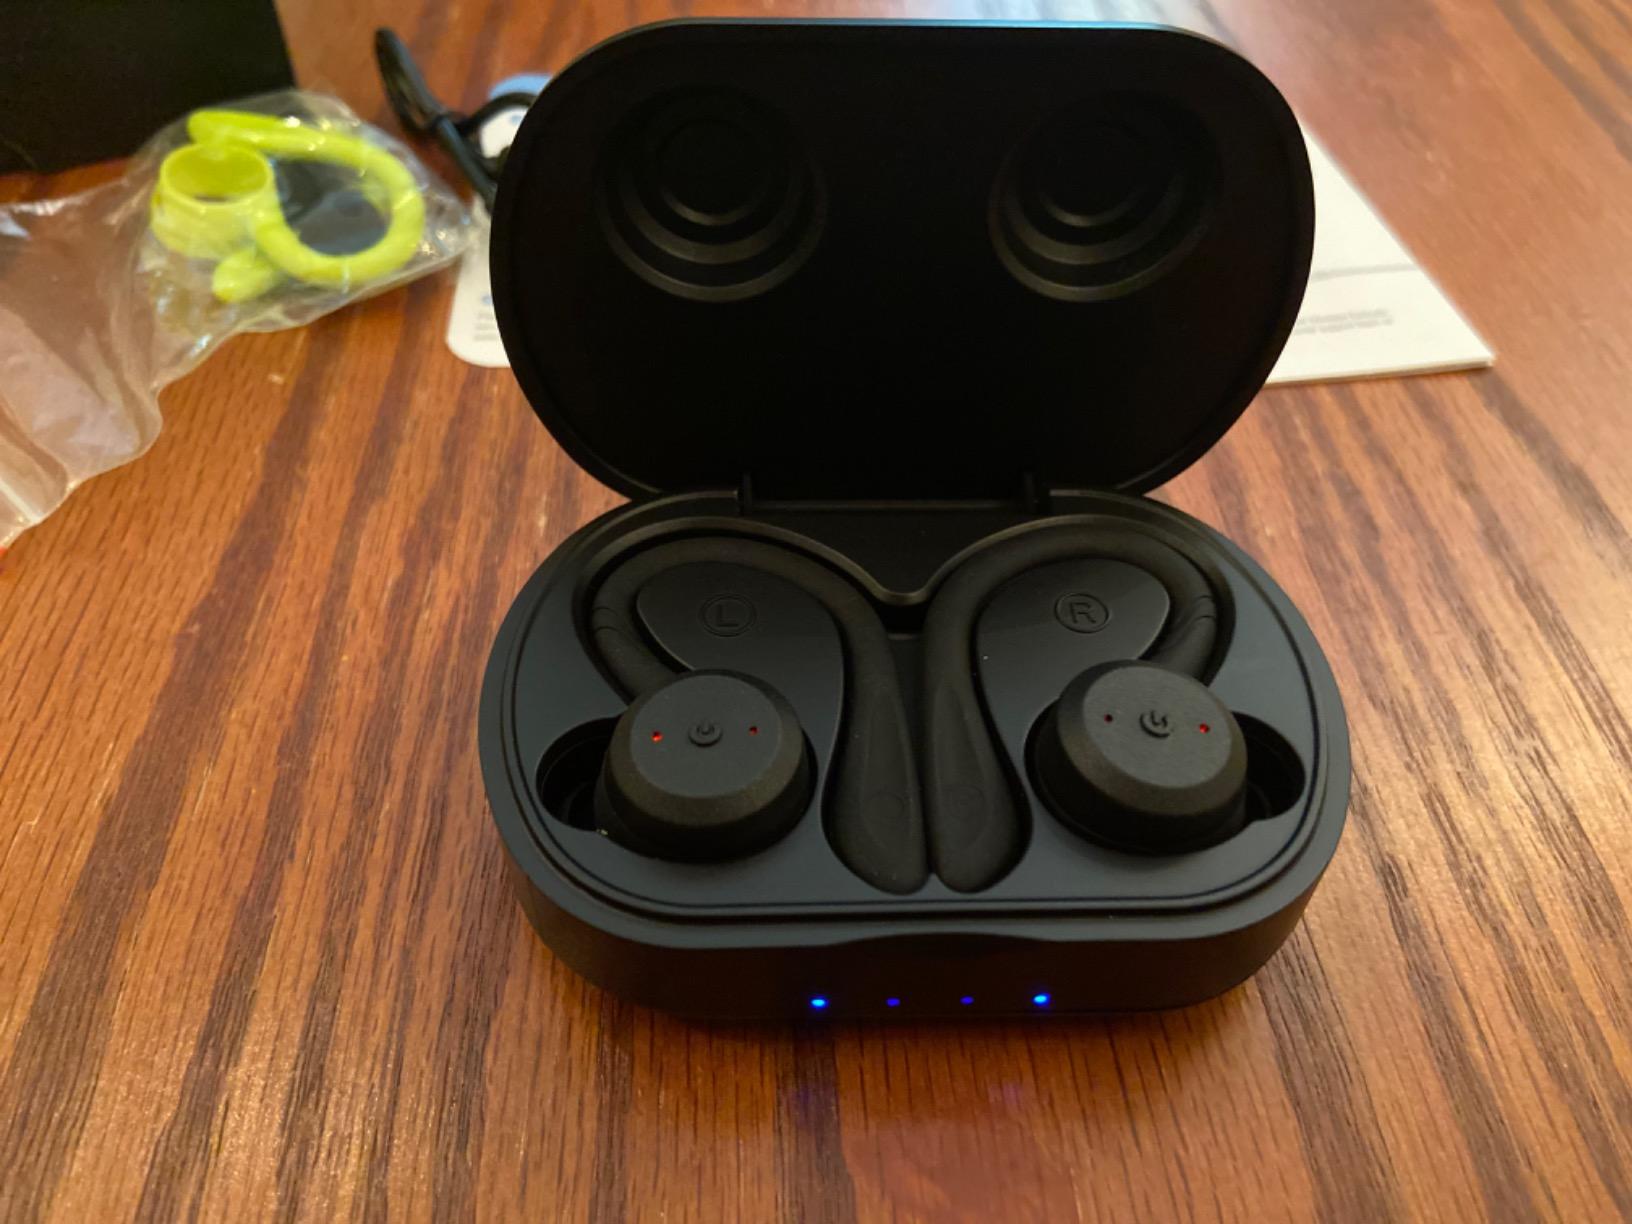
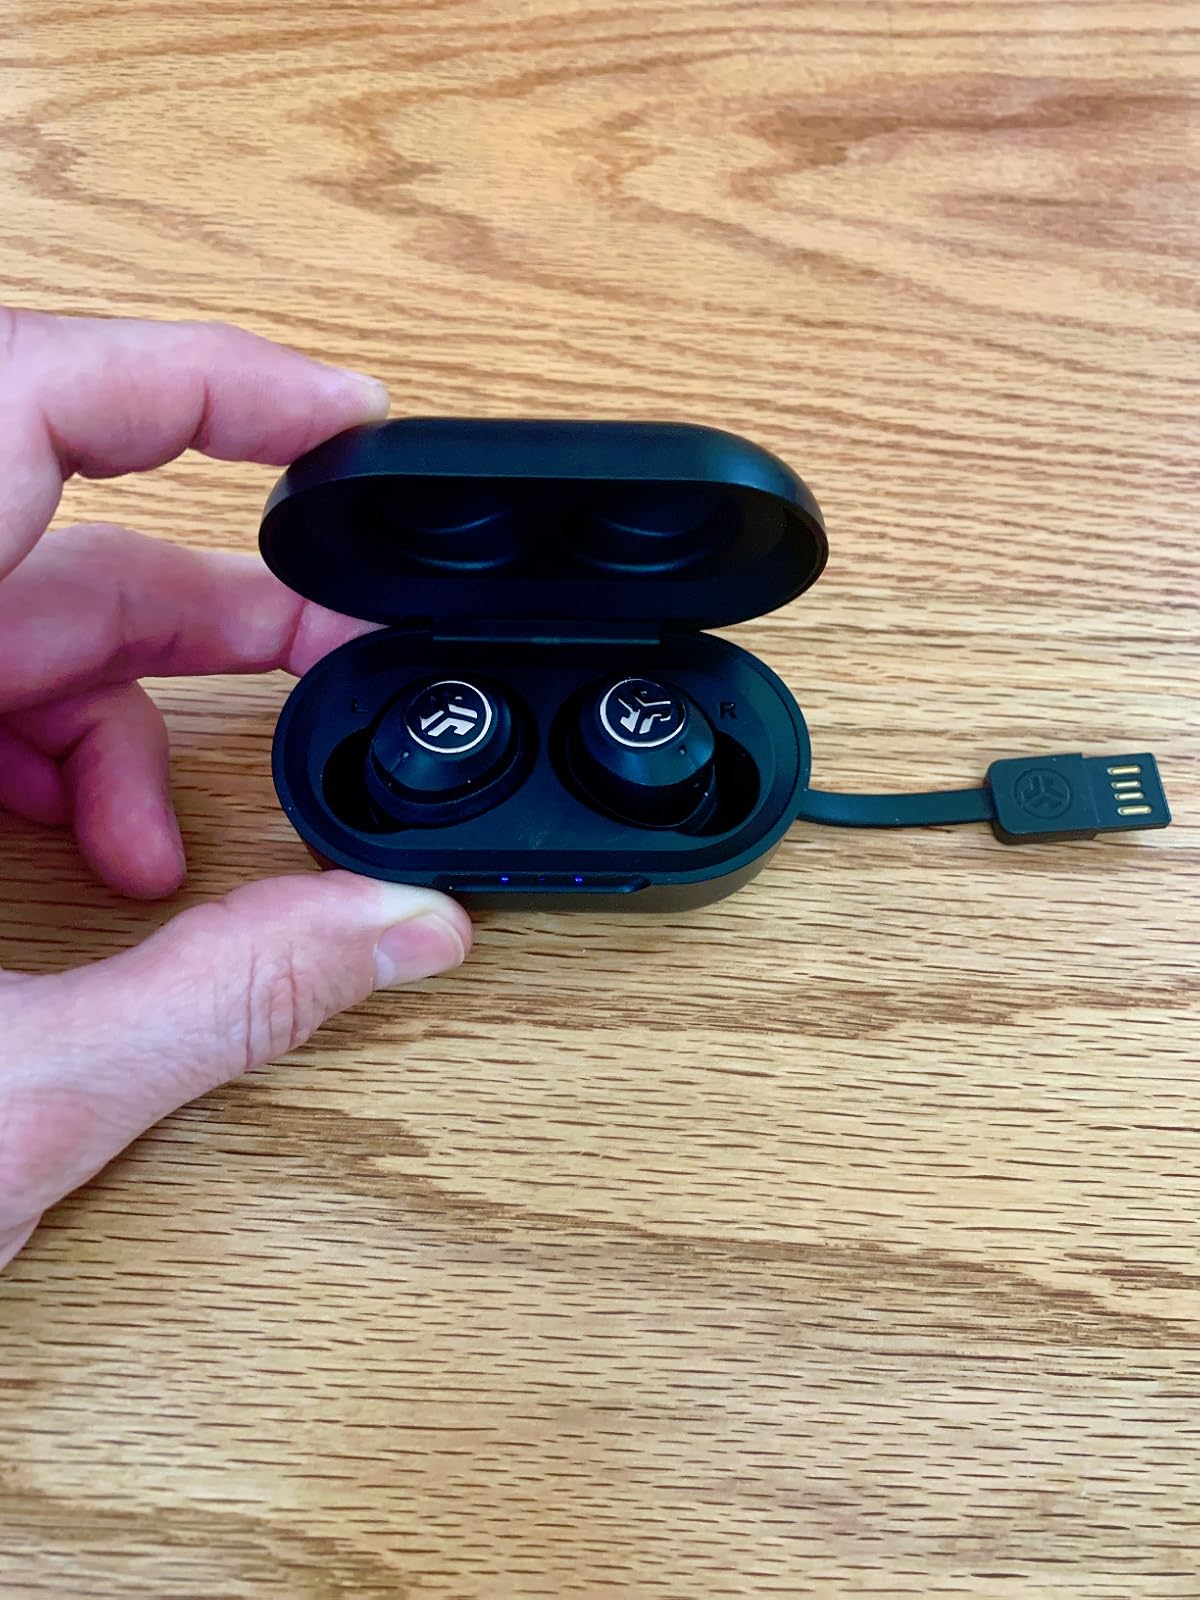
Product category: earbuds
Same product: no